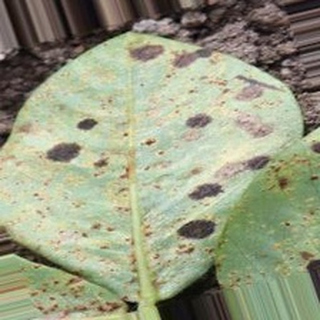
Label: groundnut_rust